Almon W. Babbitt

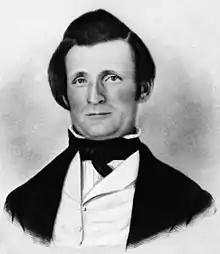
Almon W. Babbitt

Almon Whiting Babbitt (9 October 1812 – c. 7 September 1856) was an early leader in the Latter Day Saint movement, a Mormon pioneer, and the first secretary and treasurer of the Territory of Utah. He was killed in a raid by Cheyenne Native Americans in Nebraska Territory while travelling on government business between Utah and Washington, D.C.